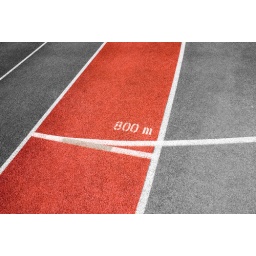
Red plastic raceway separated by numbered white lines in a sunny day